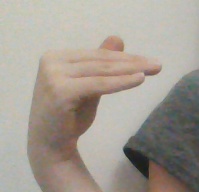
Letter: khaa